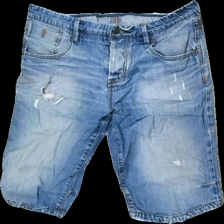
View: front
Type: Shorts
Category: Men
Brand: Not in the list
Brand text on label: Indicode
Colors: Blue
Material: 100% cotton
Cut: Regular
Size: XXL
Season: All
Price range: 50-100
Recommended usage: Reuse